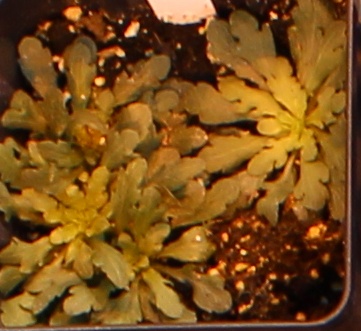
Label: Horseweed